Mary, mother of Jesus

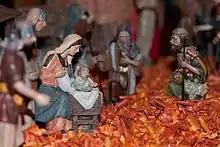
The adoration of the shepherds, a nativity scene in France

The New Testament tells little of Mary's early history. The Gospel of Matthew gives a genealogy for Jesus by his father's paternal line, only identifying Mary as the wife of Joseph. John 19:25 states that Mary had a sister; semantically it is unclear if this sister is the same as Mary of Clopas, or if she is left unnamed. Jerome identifies Mary of Clopas as the sister of Mary, mother of Jesus. According to the early 2nd century historian Hegesippus, Mary of Clopas was likely Mary's sister-in-law, understanding Clopas (Cleophas) to have been Joseph's brother.